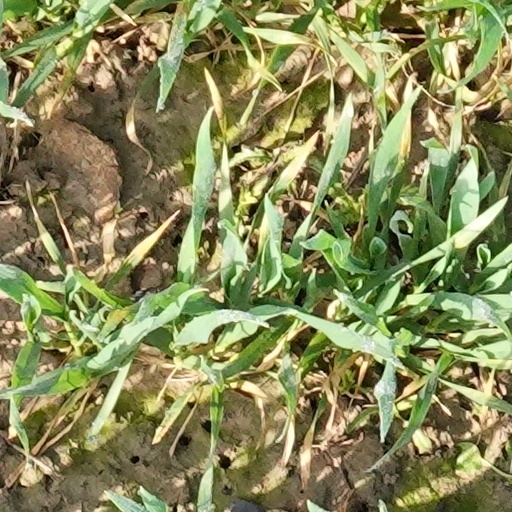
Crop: wheat